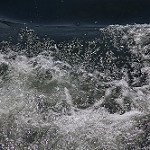
Label: sea